Ancient Egypt

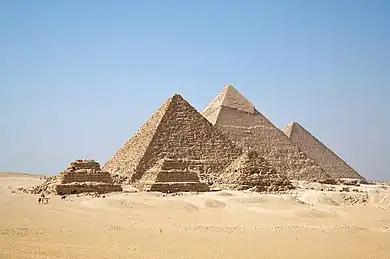
The pyramids of Giza are among the most recognizable symbols of ancient Egyptian civilization.

The transition to a unified state happened more gradually than ancient Egyptian writers represented, and there is no contemporary record of Menes. Some scholars now believe, however, that the mythical Menes may have been the king Narmer, who is depicted wearing royal regalia on the ceremonial "Narmer Palette", in a symbolic act of unification. In the Early Dynastic Period, which began about 3000BC, the first of the Dynastic kings solidified control over Lower Egypt by establishing a capital at Memphis, from which he could control the labor force and agriculture of the fertile delta region, as well as the lucrative and critical trade routes to the Levant. The increasing power and wealth of the kings during the early dynastic period was reflected in their elaborate mastaba tombs and mortuary cult structures at Abydos, which were used to celebrate the deified king after his death. The strong institution of kingship developed by the kings served to legitimize state control over the land, labor, and resources that were essential to the survival and growth of ancient Egyptian civilization.